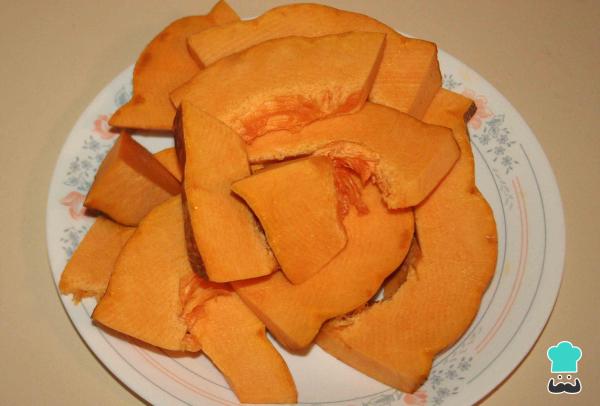
Para facilitar el trabajo en la cocina, es recomendable ser ordenado y tener todo a la mano. La medida correcta y los ingredientes dispuesto según la receta. Así que luego que tengas lista la mesa de trabajo, puedes comenzar a cocinar...será muy rápido y más fácil. Ahora...¡Manos a la obra! Vamos a preparar estas deliciosas arepas económicas.